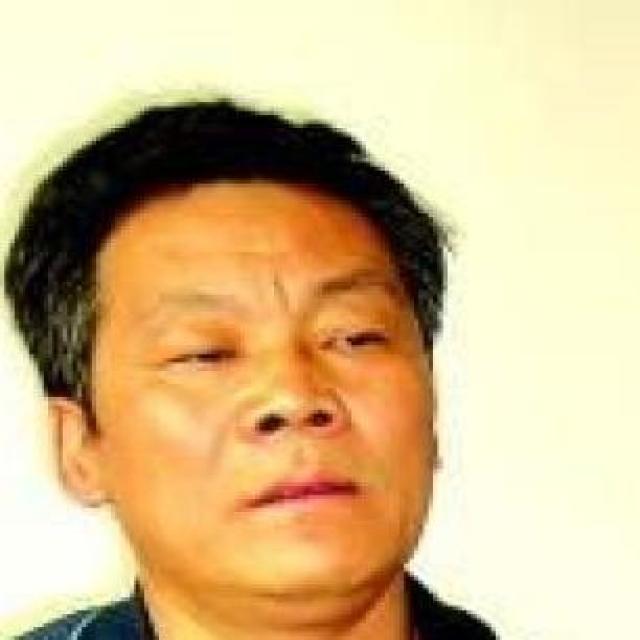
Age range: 45-64